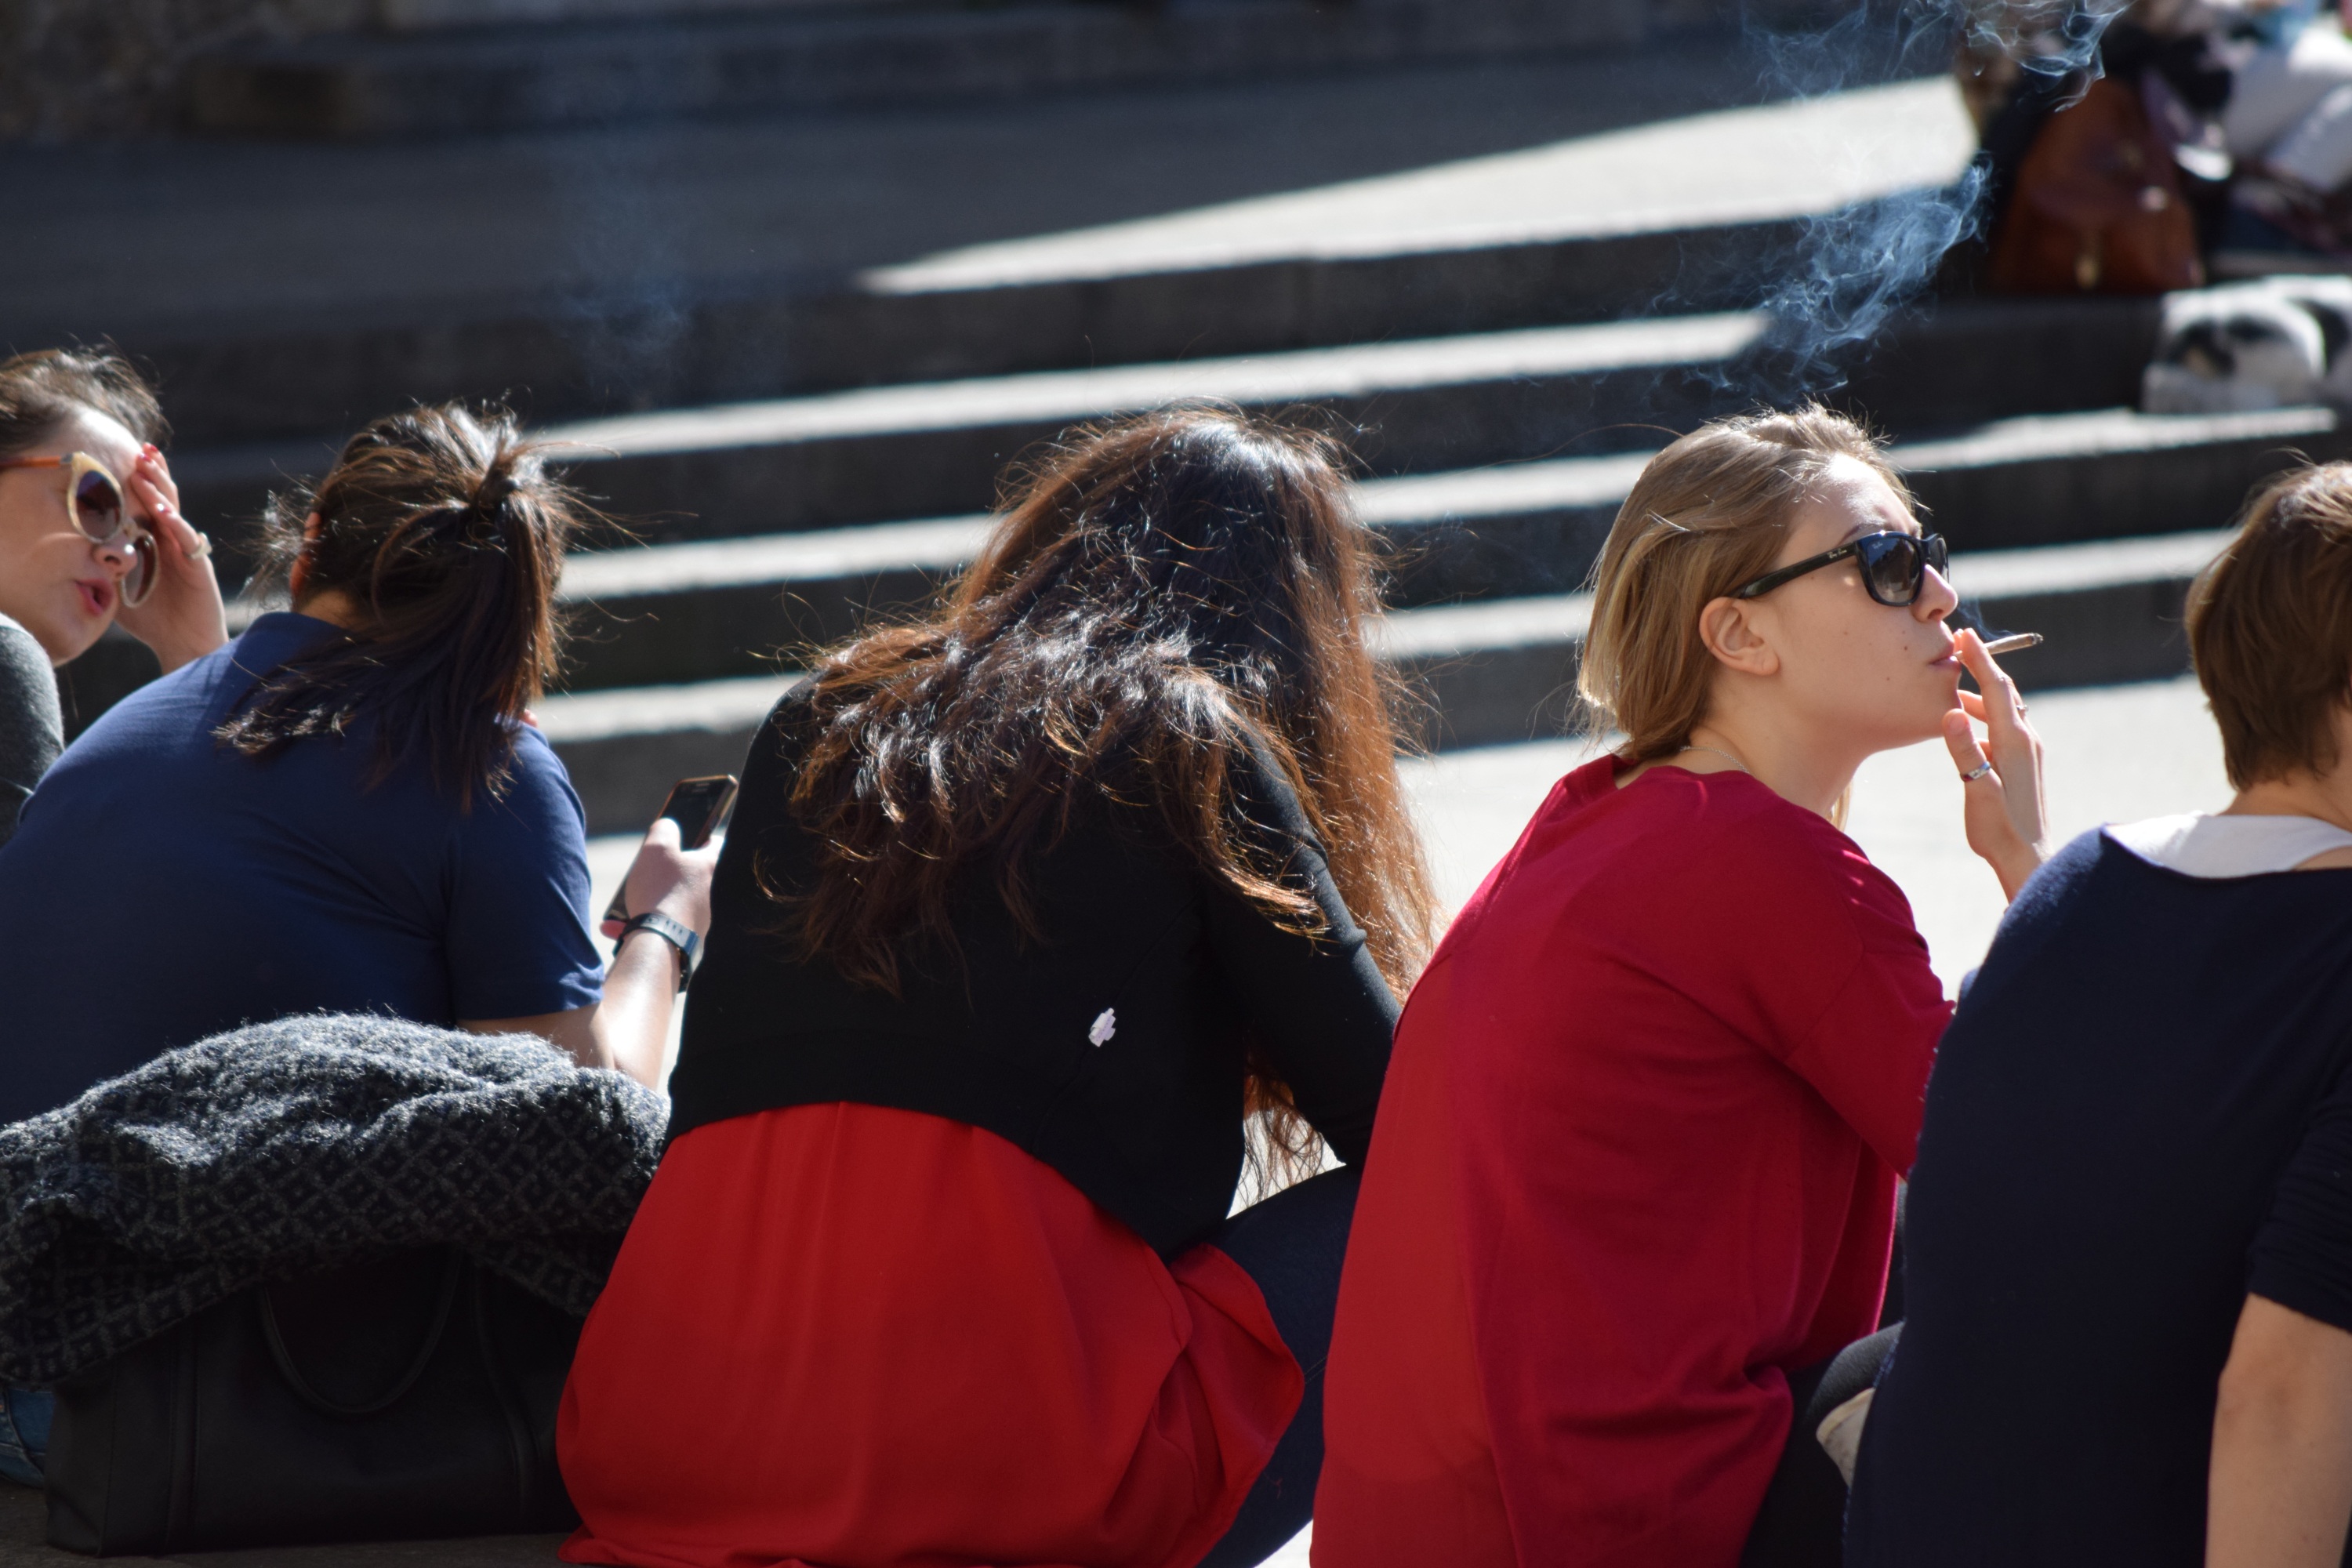
person, people, crowd, italy, rest, talk, girls, fun, relaxation, milan, interaction, small talk, social group